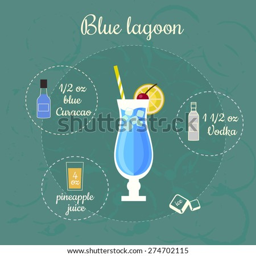
vector illustration with a detailed recipe and ingredients in flat style